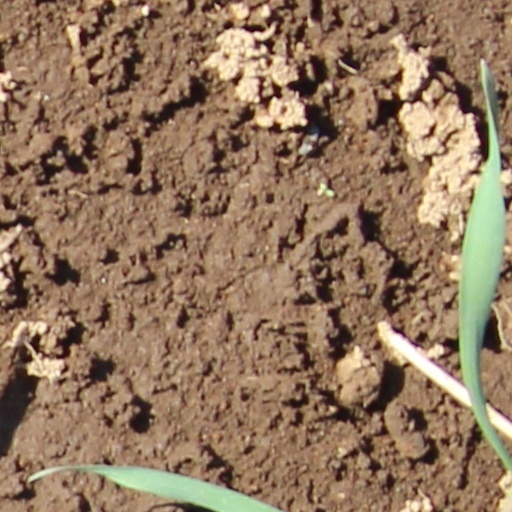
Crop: wheat